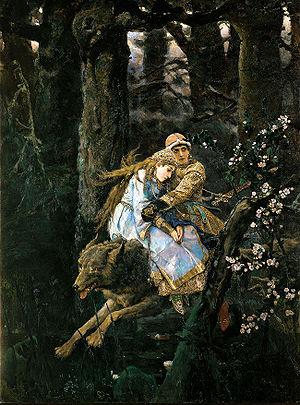
Le donateur ou pourvoyeur désigne, dans un conte, un personnage-type qui aide et teste le héros du conte. La Fée marraine est une bonne figure de donatrice. Ce personnage a été défini par Vladimir Propp dans Morphologie du conte.
Ivan Tsarévitch est l'un des principaux héros du folklore russe, habituellement un protagoniste, souvent en lutte contre Kochtcheï. Le personnage a été popularisé hors de Russie par le ballet de Serge Diaghilev et Igor Stravinsky, L'Oiseau de feu, créé en 1910, dans lequel Ivan joue l'un des rôles principaux.